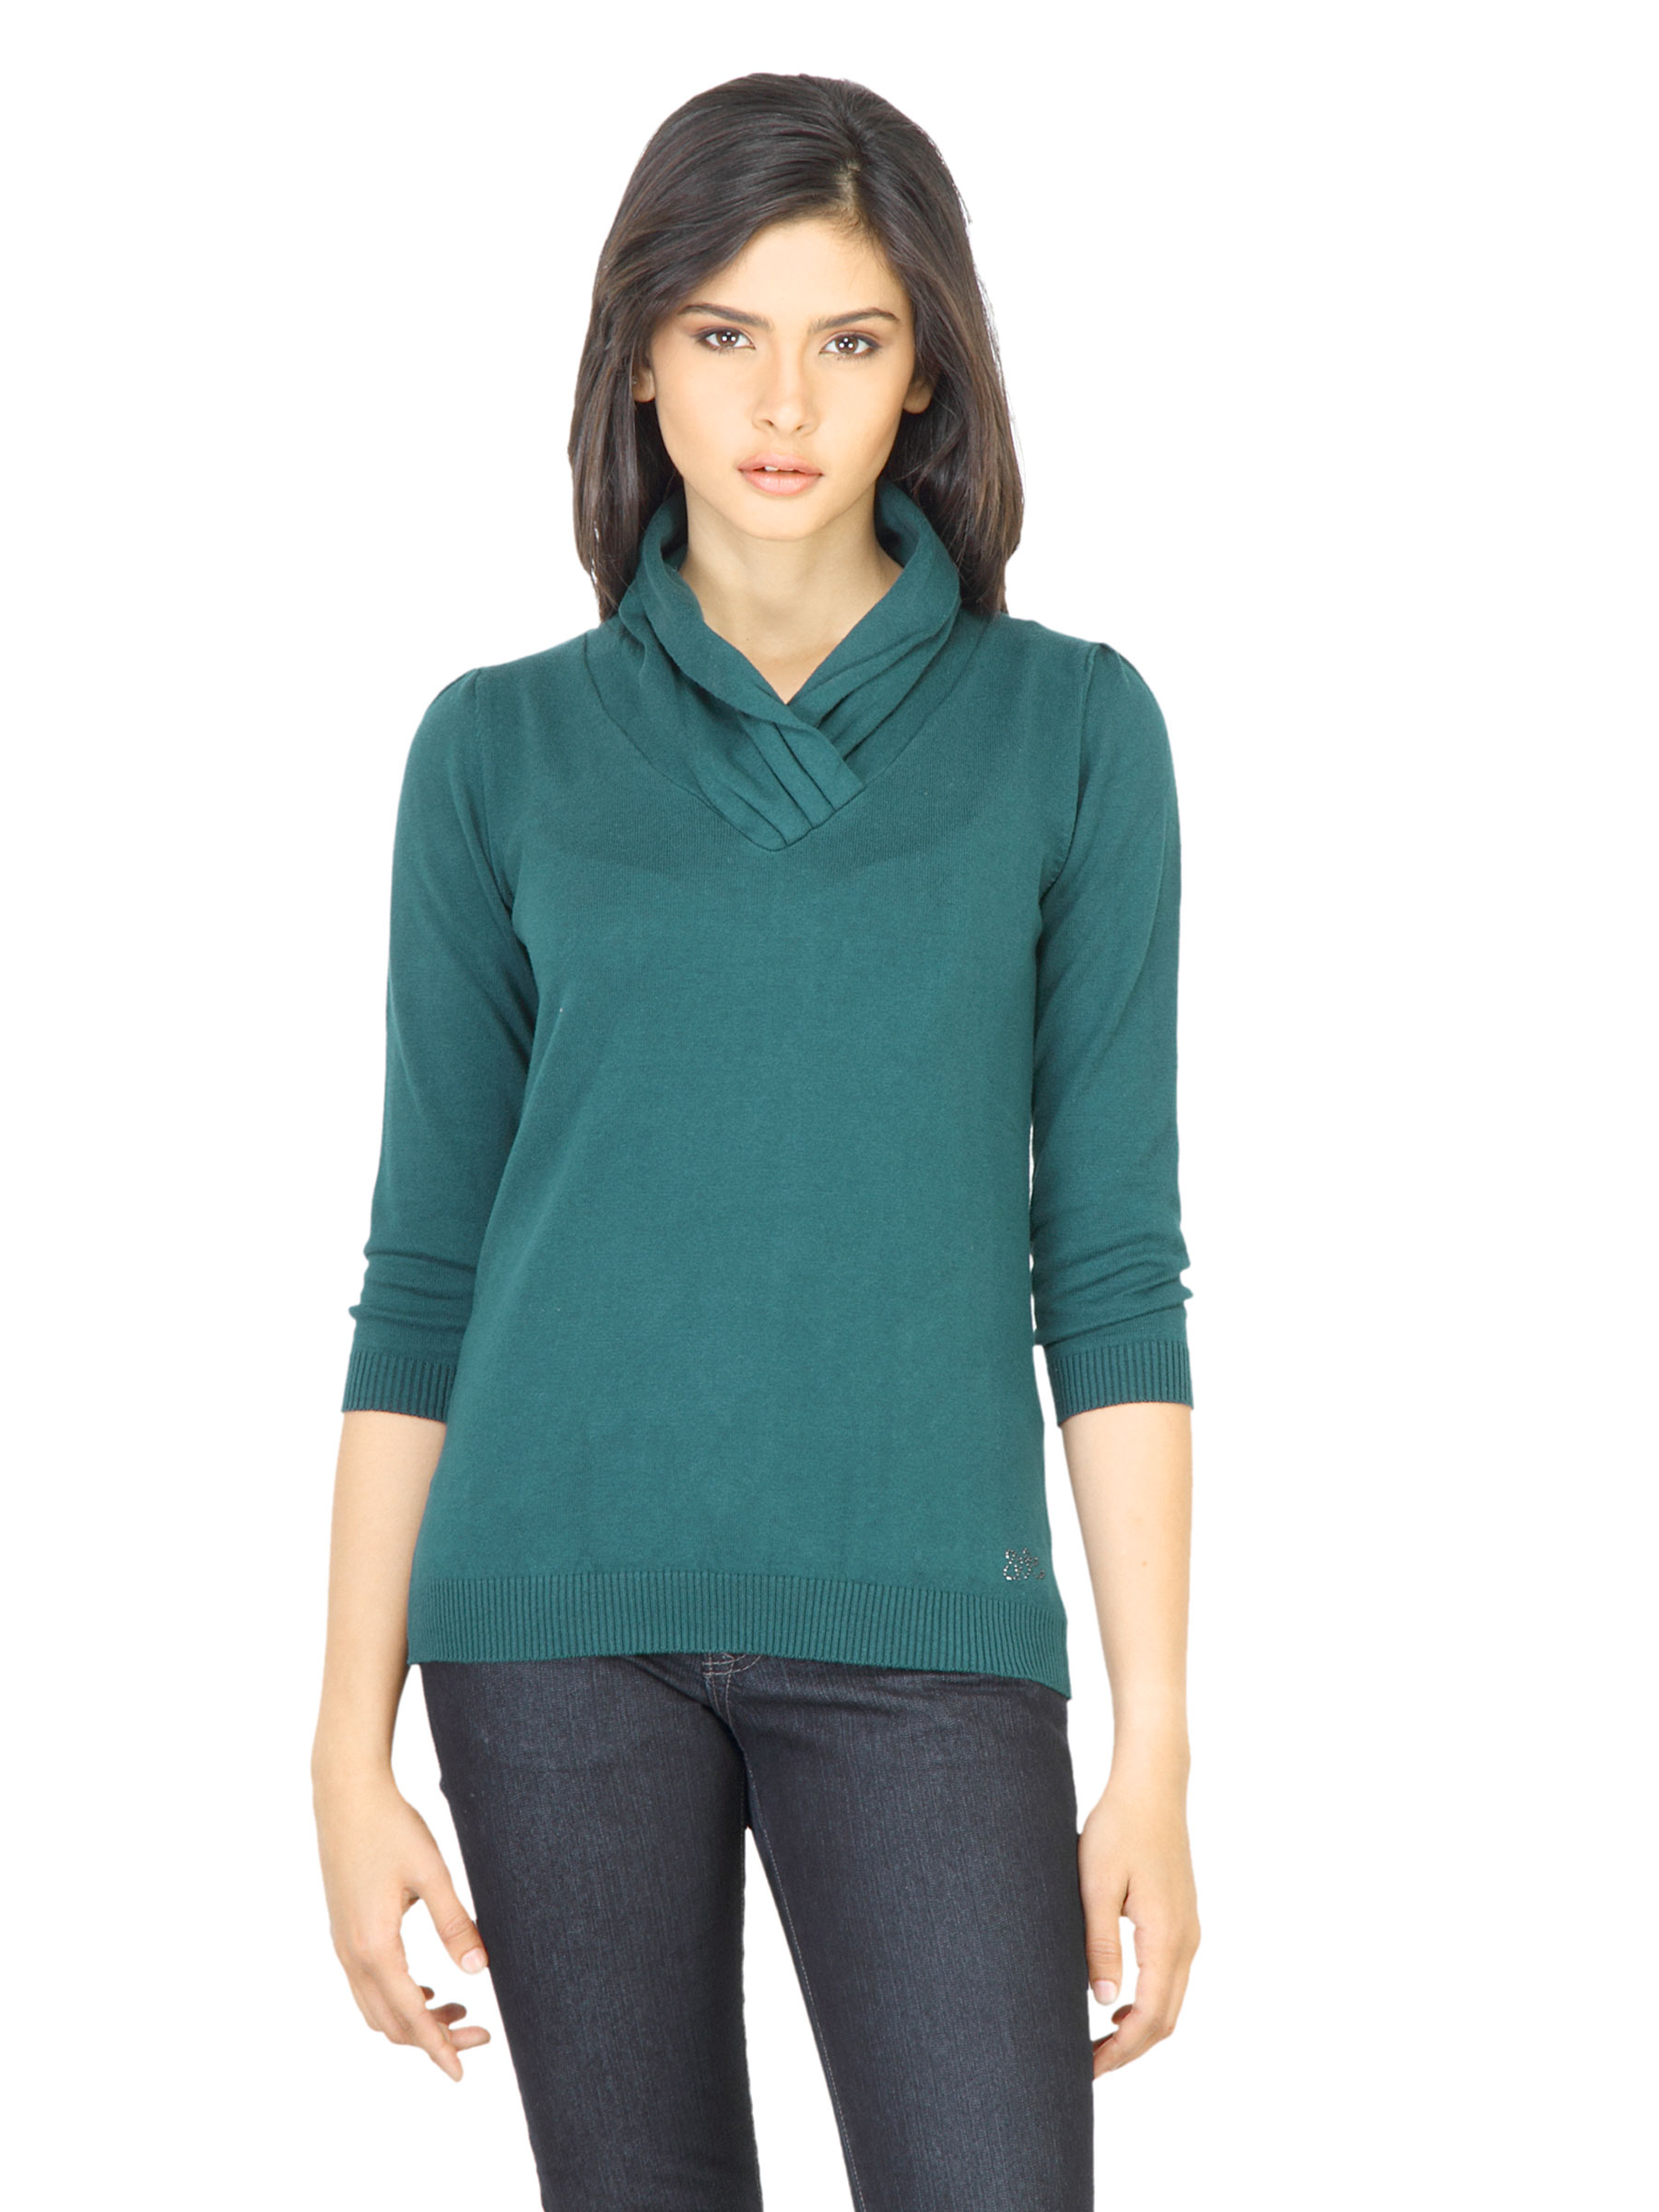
Wrangler Women Solid Green Sweater
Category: Apparel / Topwear / Sweaters
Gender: Women
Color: Green
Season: Fall 2011
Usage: Casual